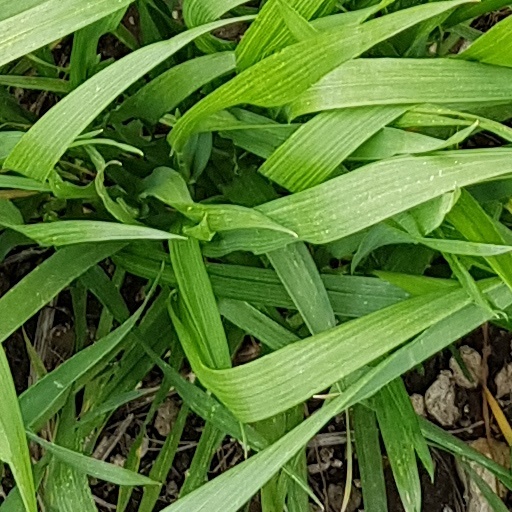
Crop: wheat